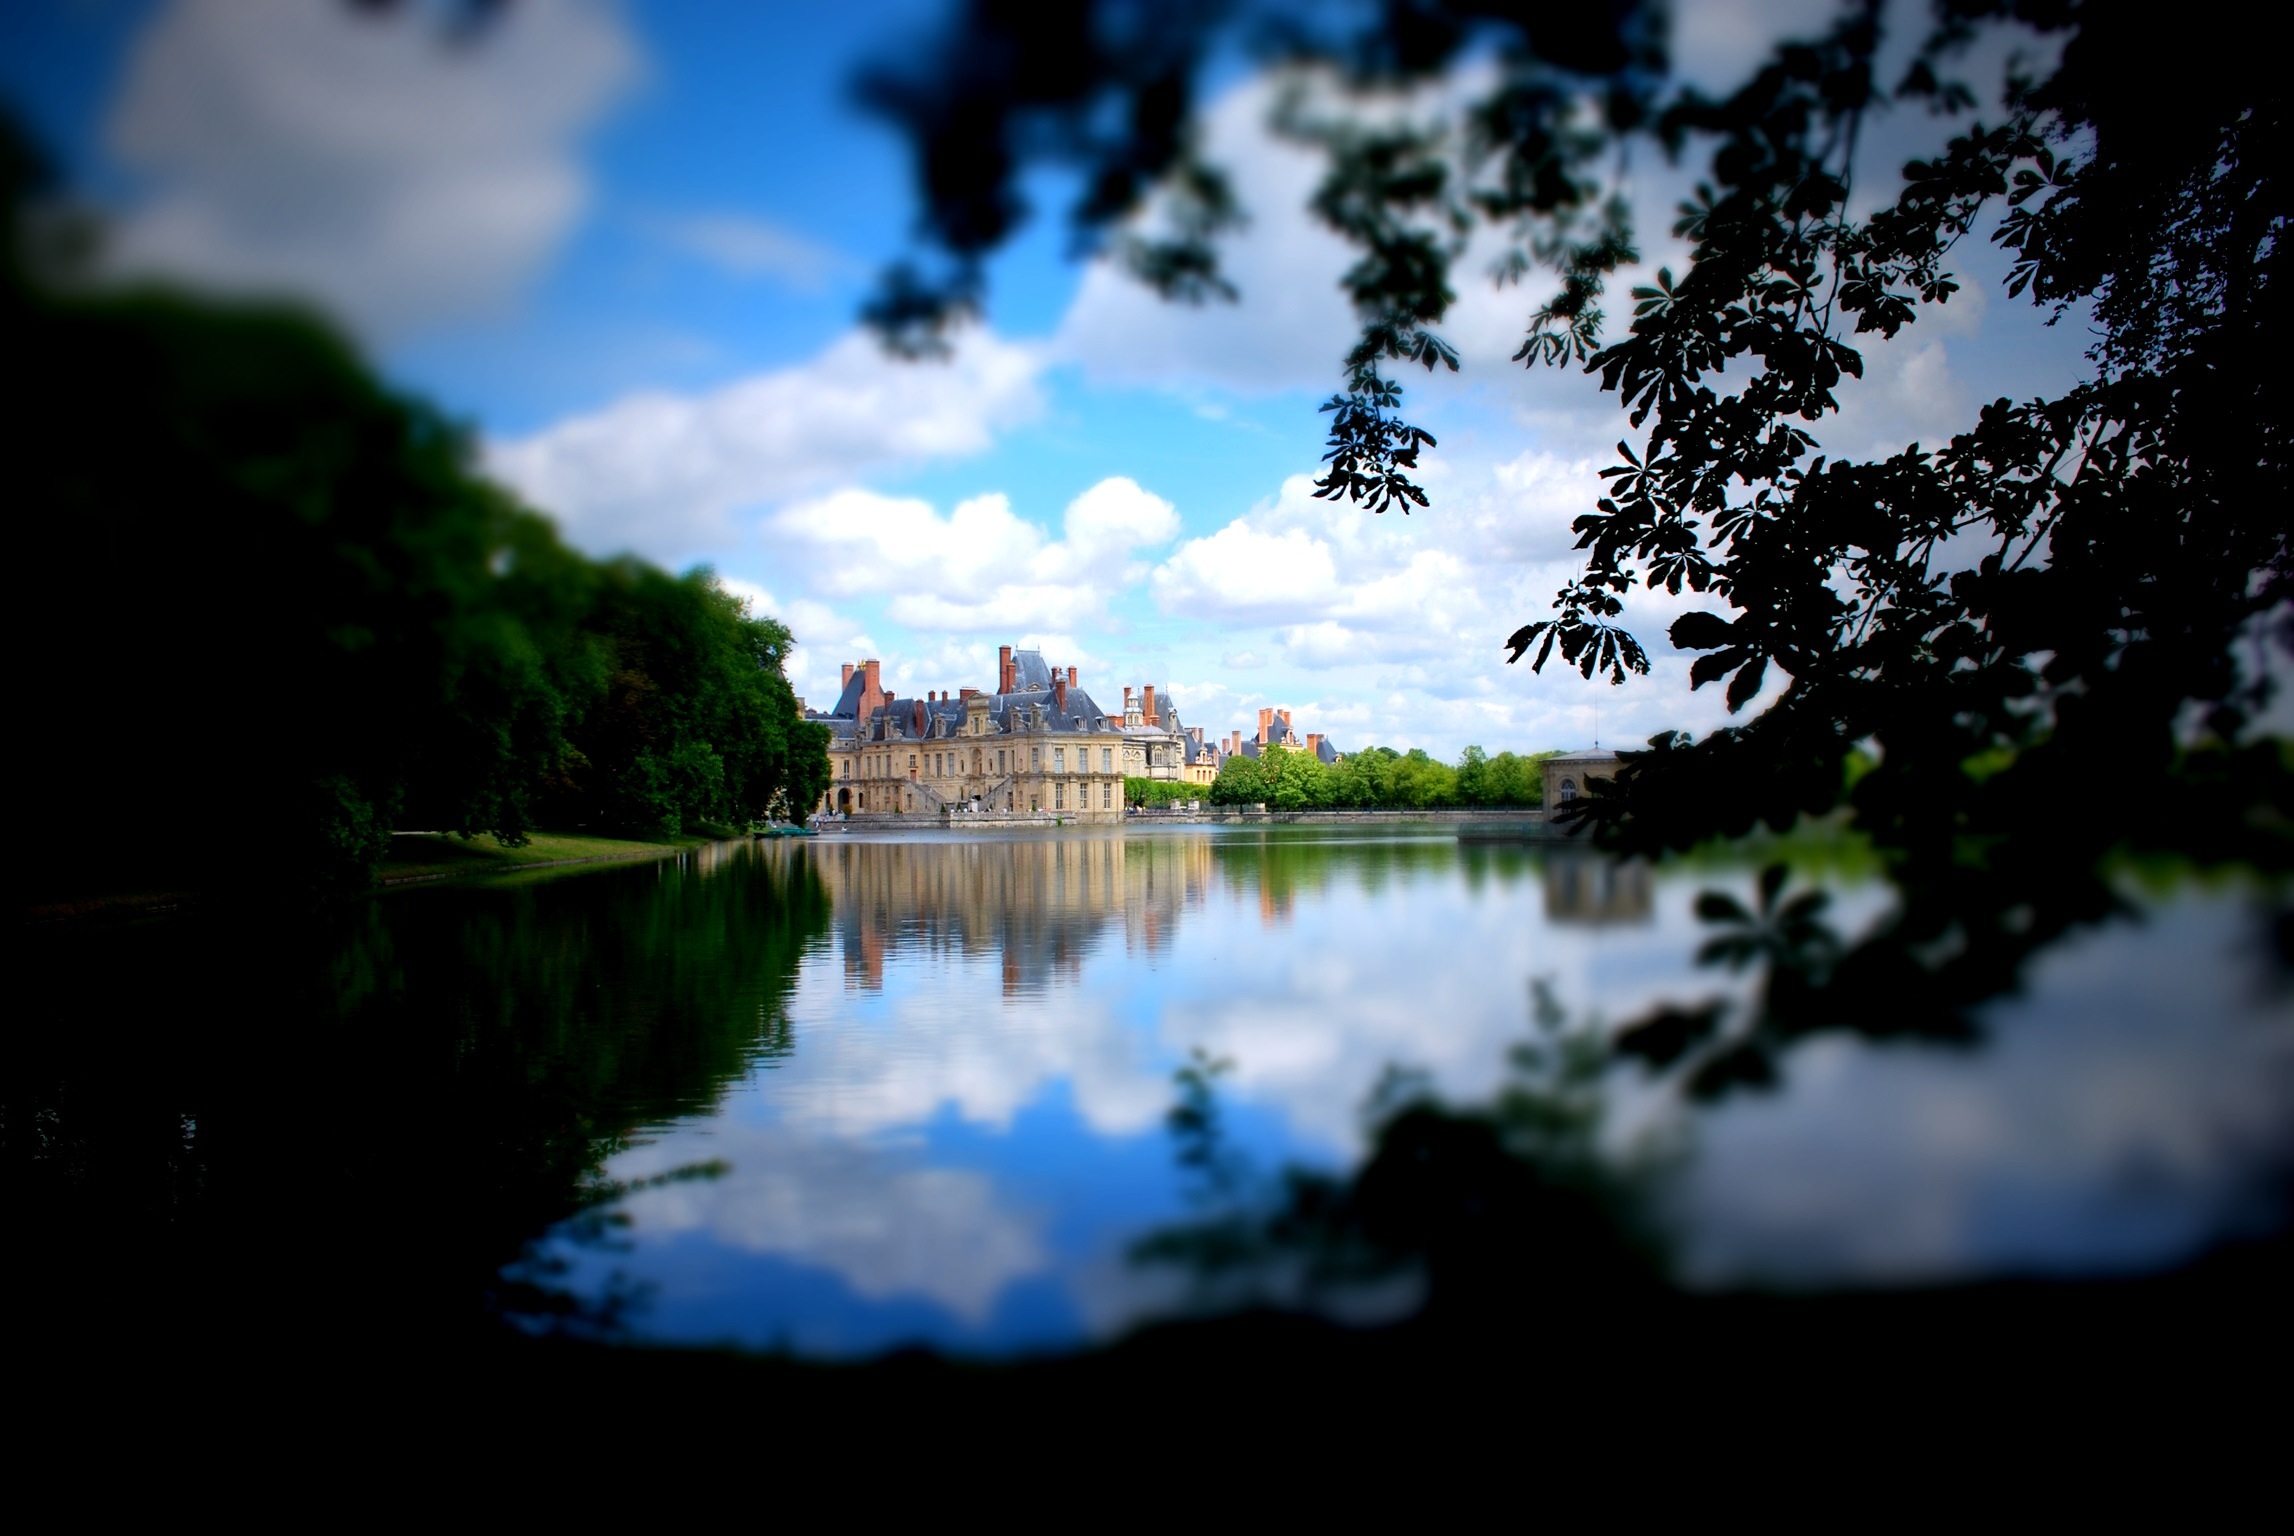
landscape, tree, water, nature, cloud, sky, sunlight, morning, lake, palace, river, dusk, pond, france, europe, evening, reflection, castle, tourism, body of water, european